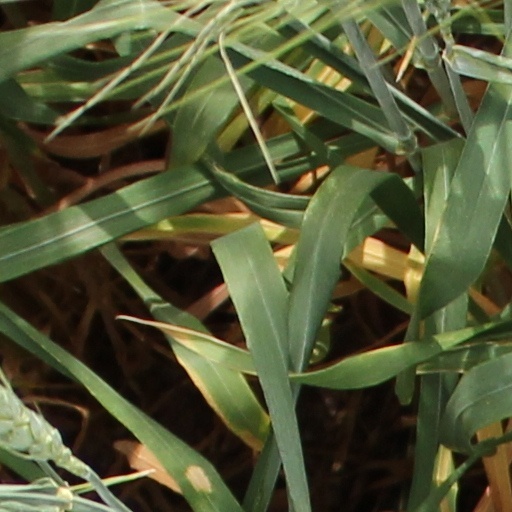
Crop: wheat